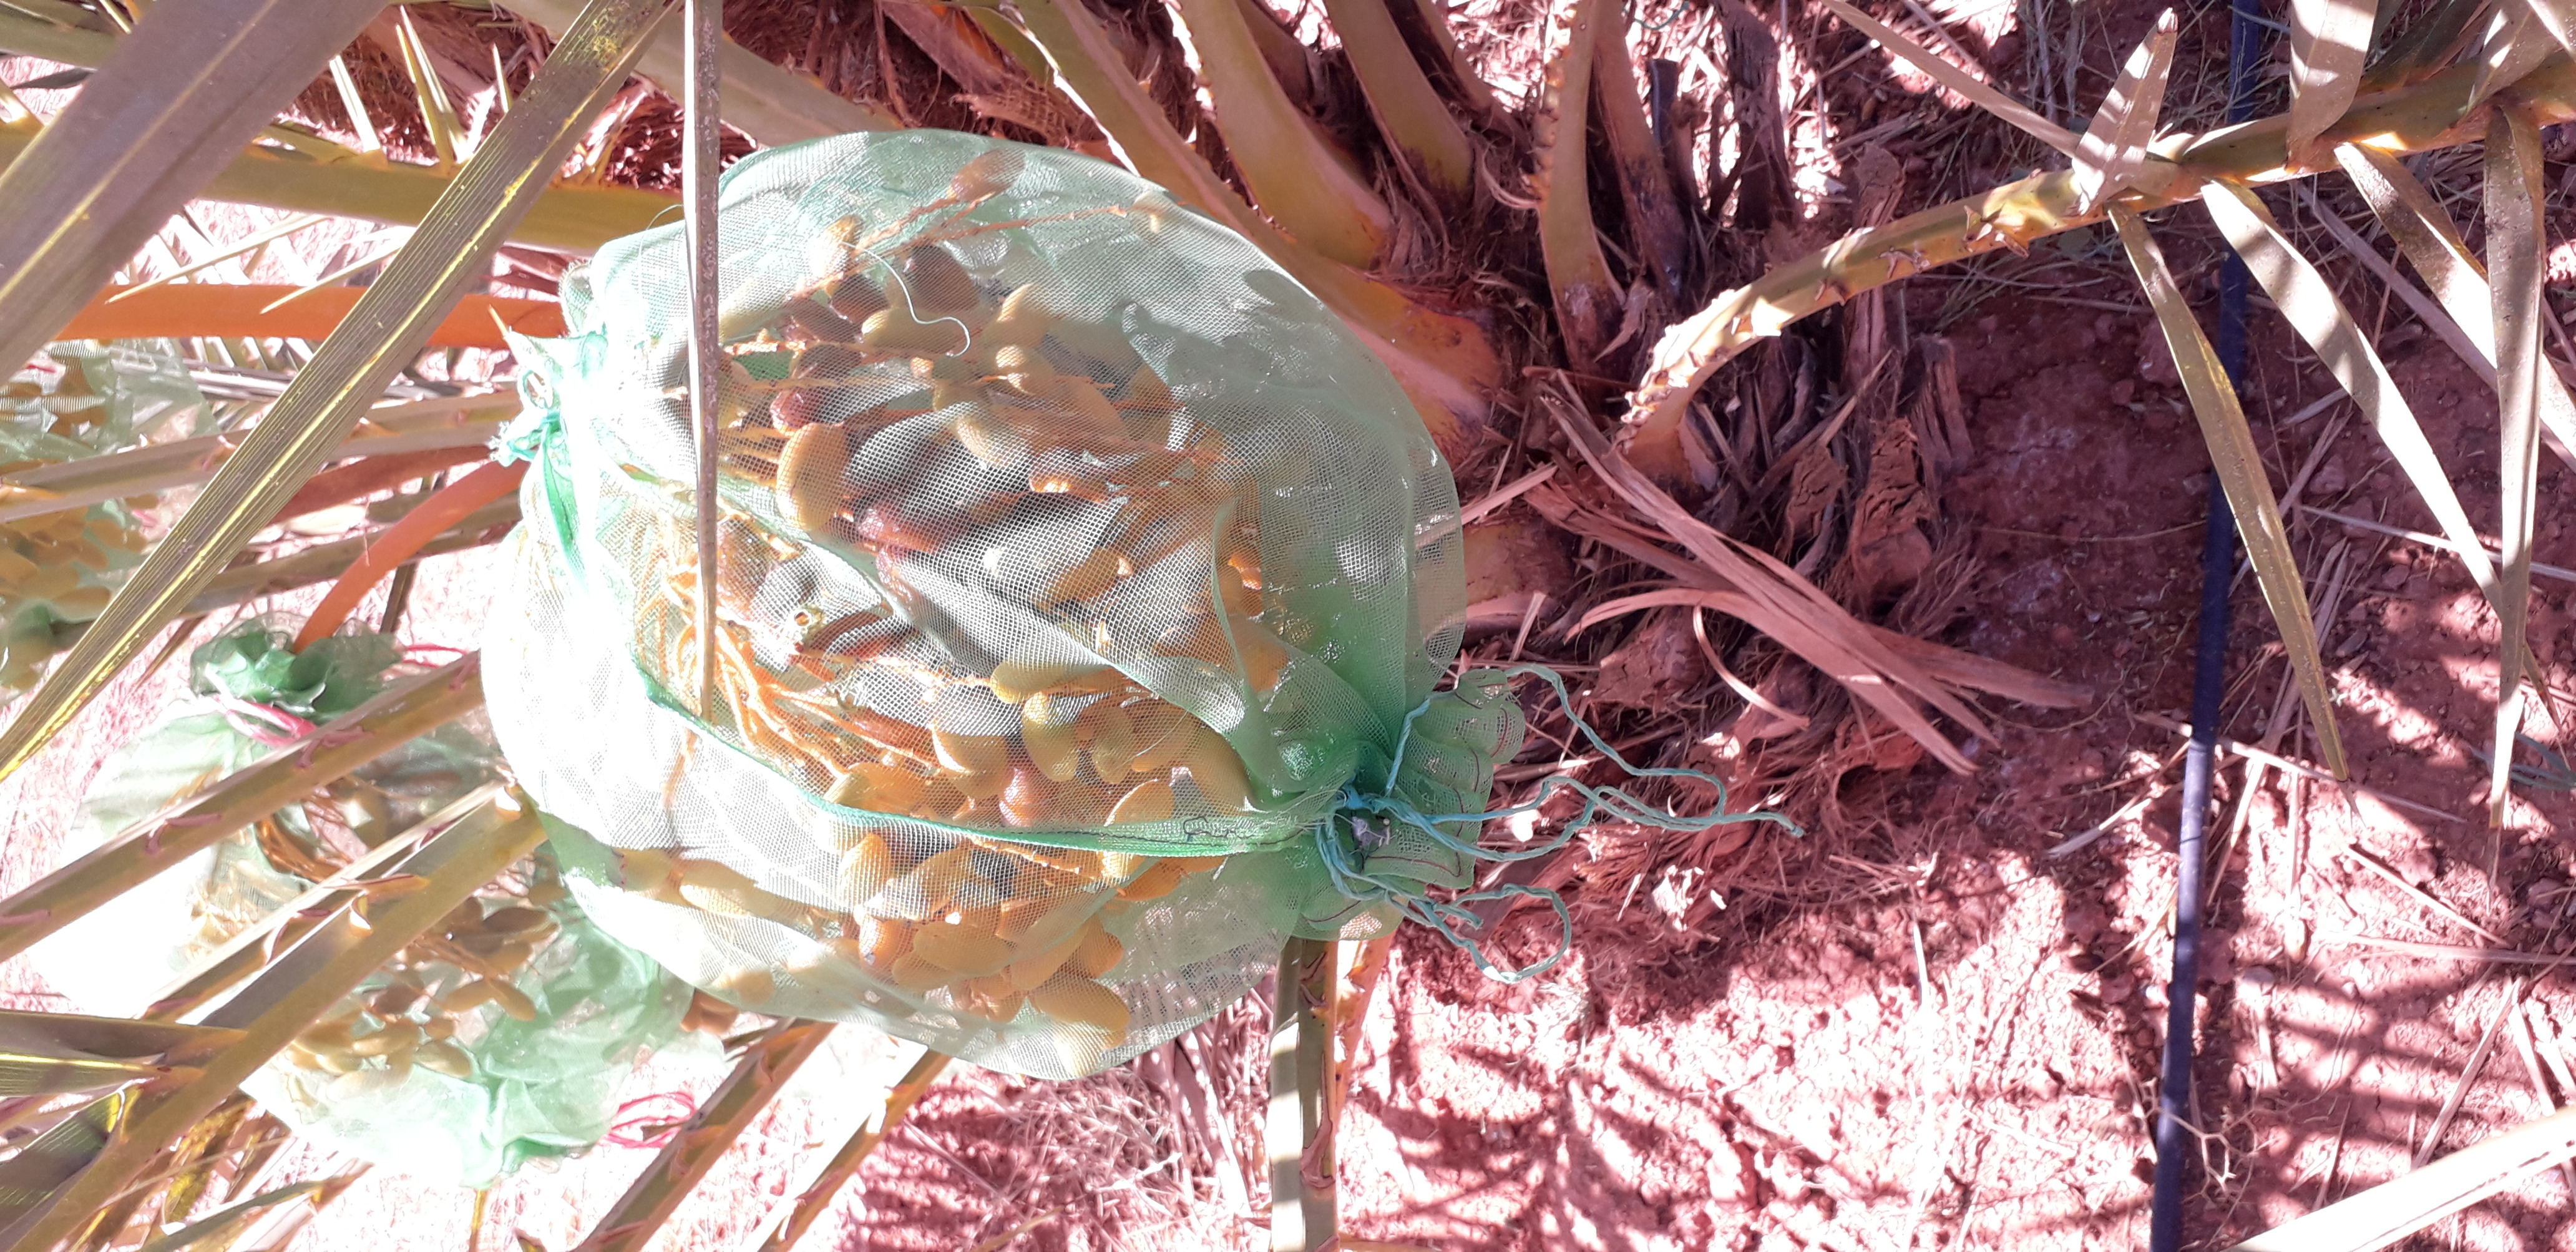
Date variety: kholt